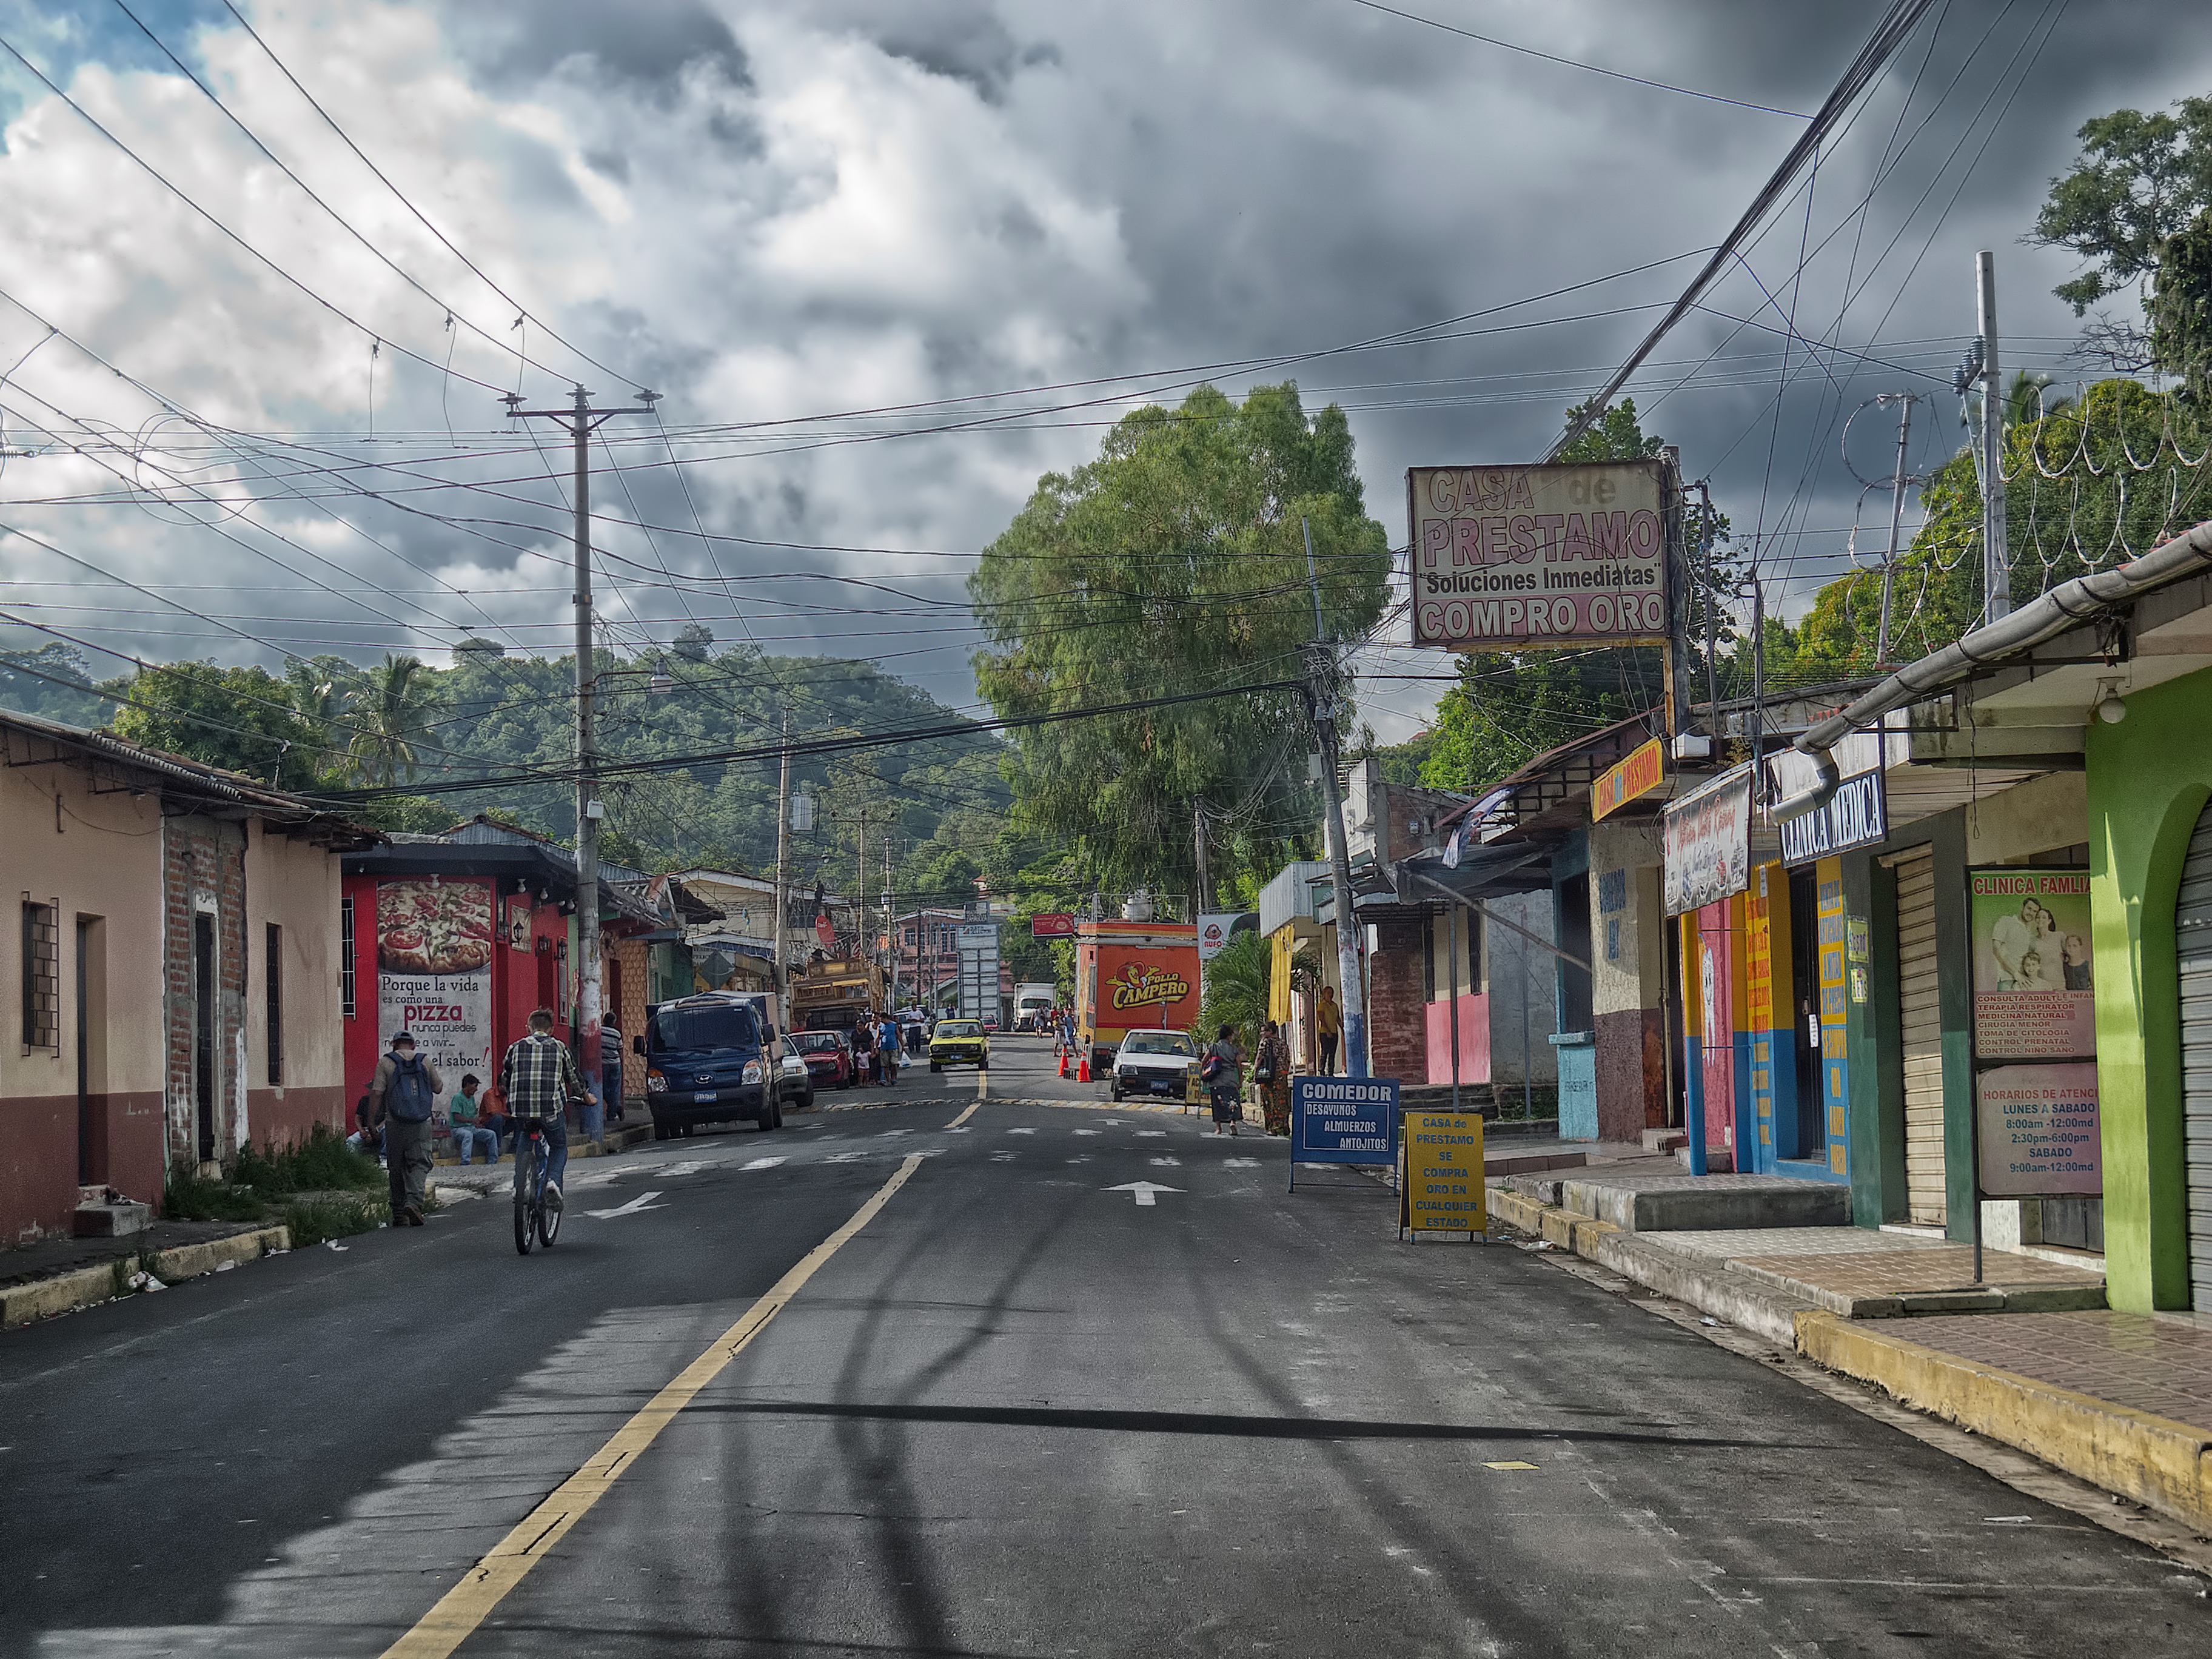
architecture, people, sky, track, road, street, town, city, cityscape, village, tram, transport, suburb, vehicle, lane, trees, outside, hdr, clouds, buildings, infrastructure, zaragoza, neighbourhood, el salvador, urban area, residential area, human settlement